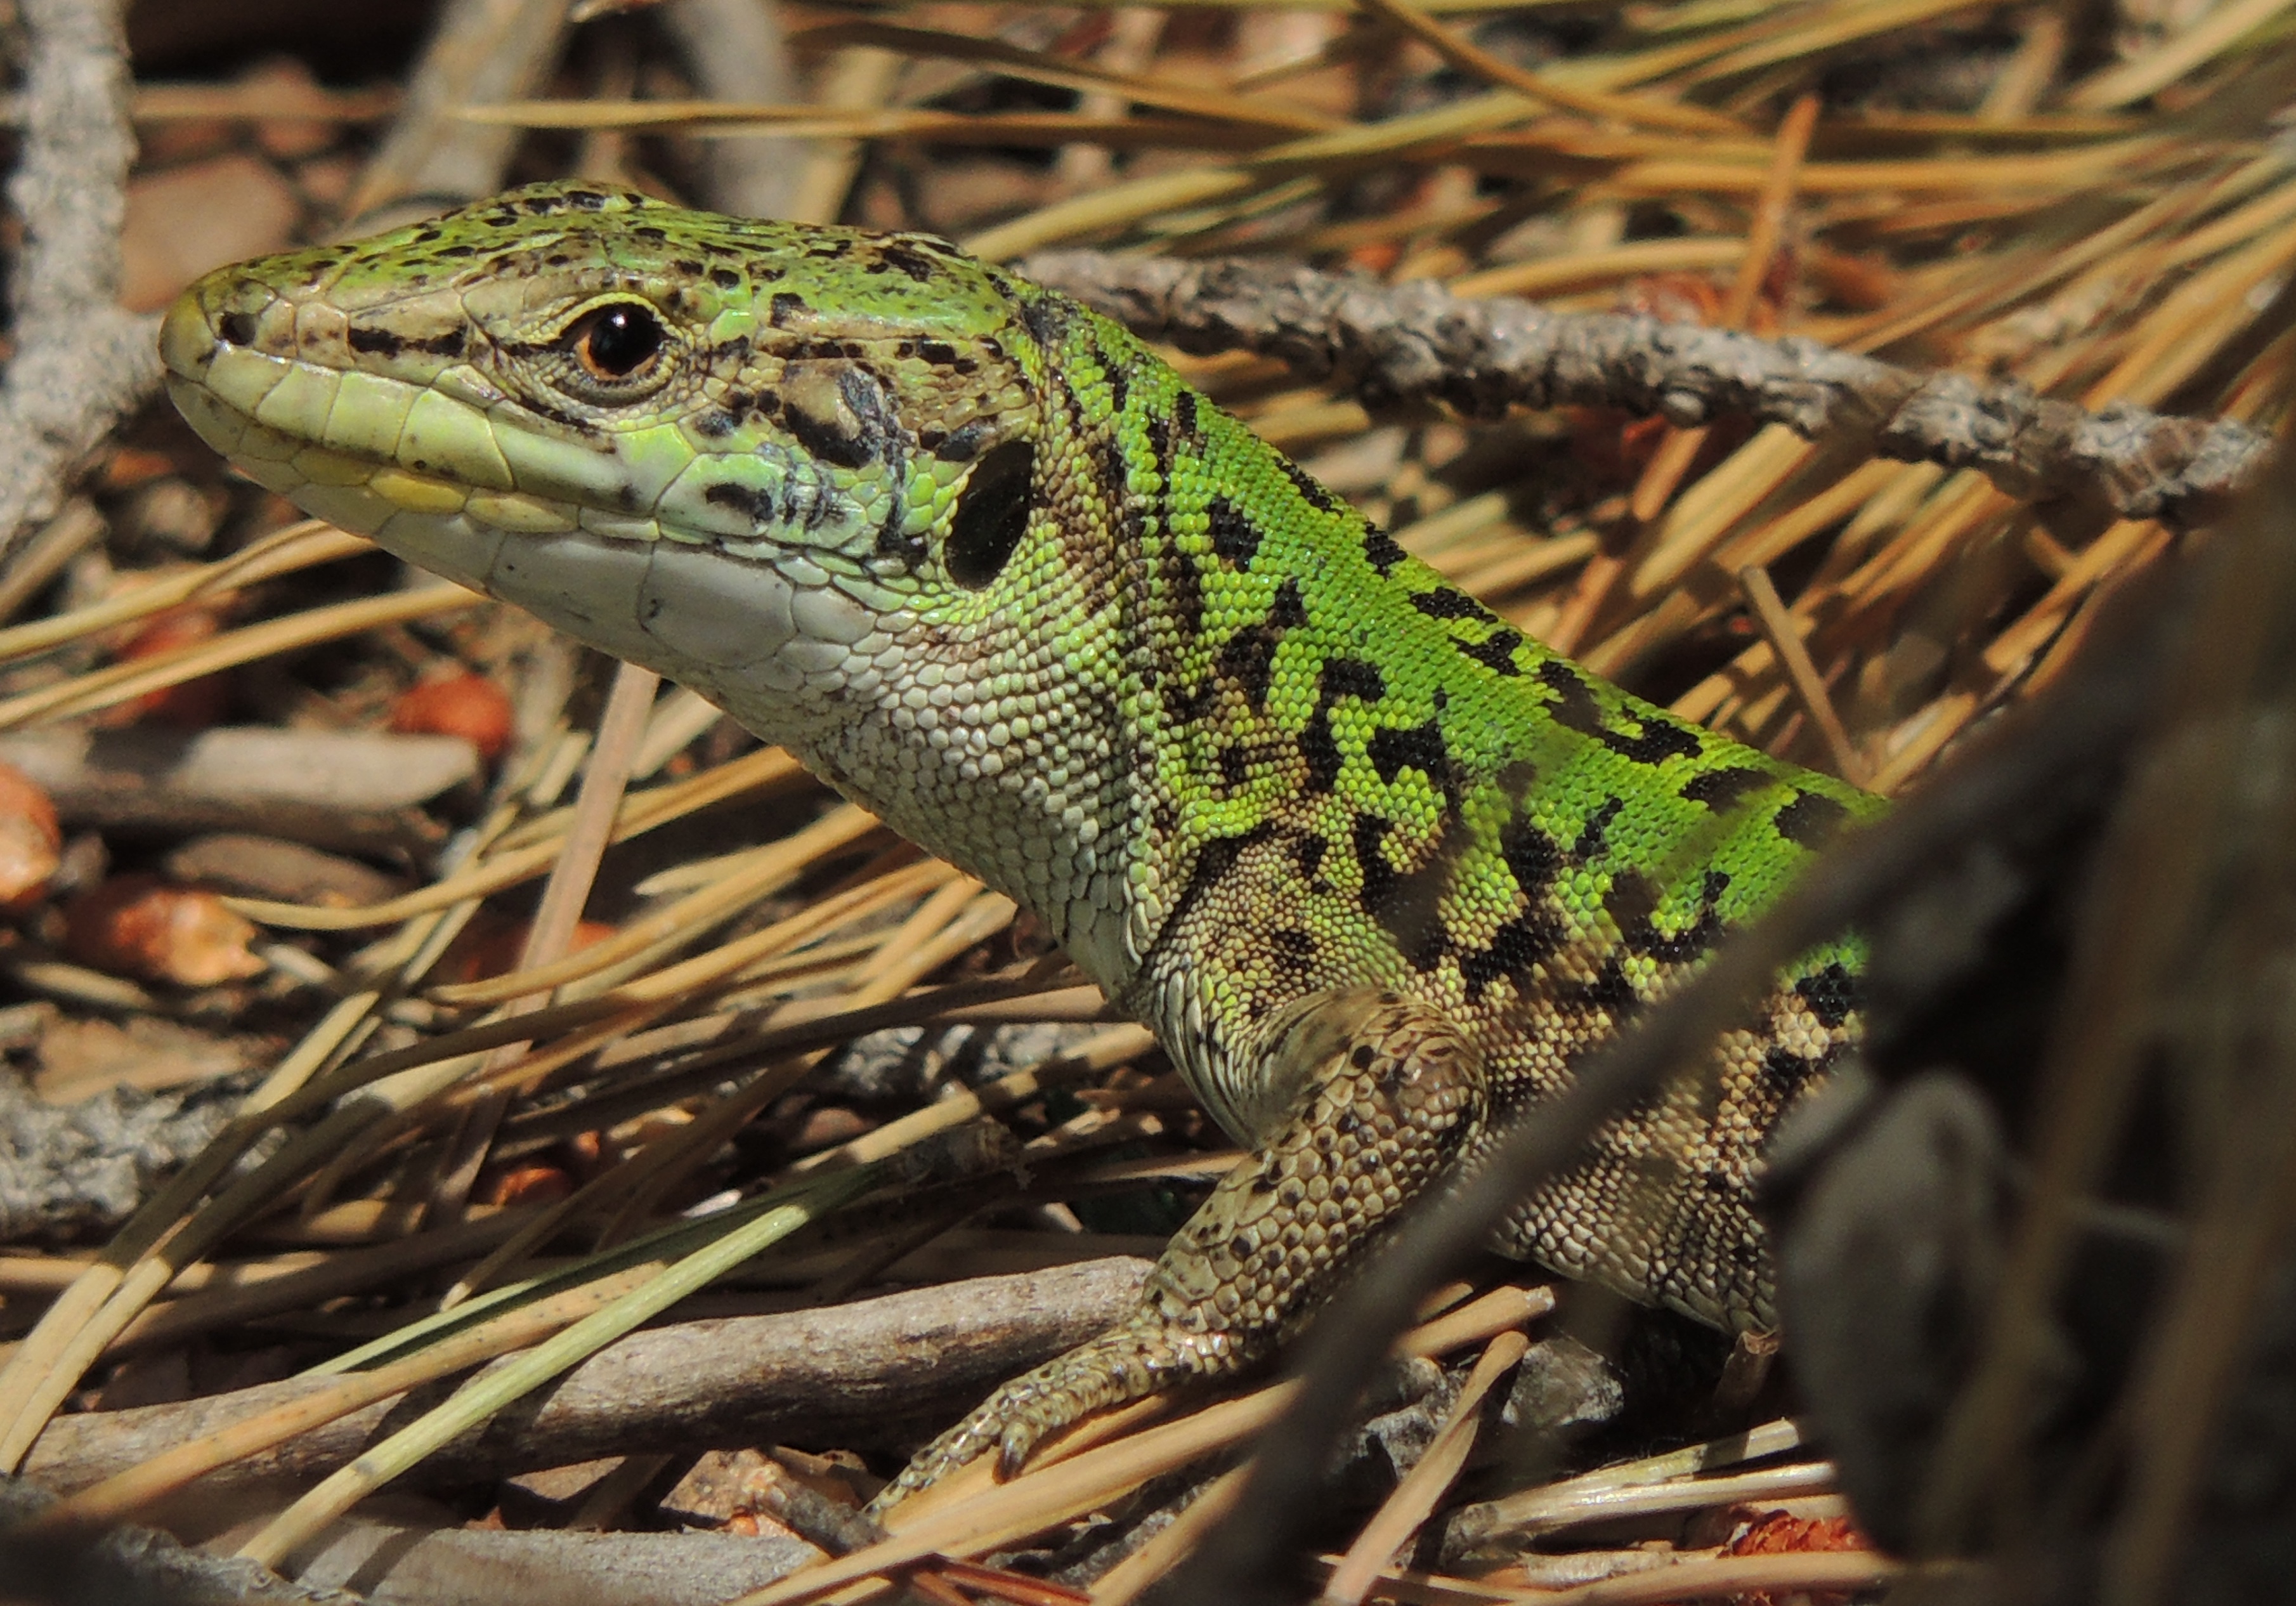
nature, wildlife, reptile, iguana, fauna, lizard, green lizard, vertebrate, lacerta, sauri, dactyloidae, scaled reptile, lacertidae